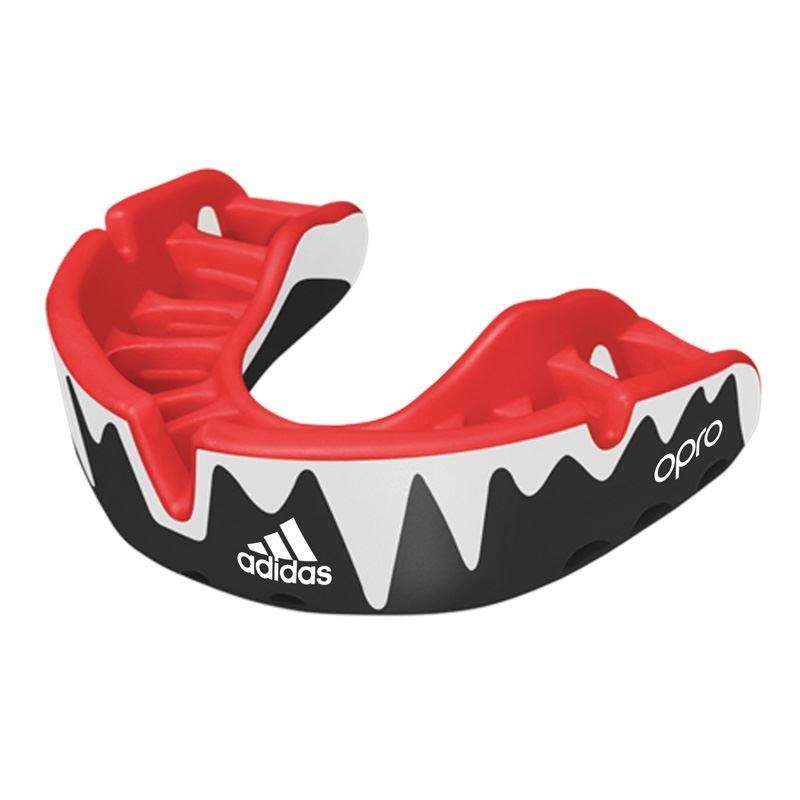
Opro Adidas Mouthguard Platinum Senior
Opro Adidas Mouthguard Platinum Senior Description: Elite performance requires elite protection. This platinum level mouthguard has a dual-layer system to protect with additional shock absorption between the upper and lower jaw. The one-of-a-kind design features 13 anatomical fins that mould around each individual tooth for unmatched fit and retention. Dual layers provide additional shock absorption that give greater protection against blows or shots to the teeth and gums. Ultra-flow gel inner channel for cushioning and comfort. Specially shaped for clear breathing and talking. The Platinum mouthguards come with their very own fitting cradle, so the moulding process is as quick and easy as possible. Silver ion technology added to the case and mouthguard to inhibit the growth of bacteria. Features: Elite-level fit and comfort Premium protection for your mouth Maximum comfort Easy-to-mould Antimicrobial protection
Brand: Adidas Hockey
Category: Sporting Goods > Athletics > General Purpose Athletic Equipment > Sports Mouthguards